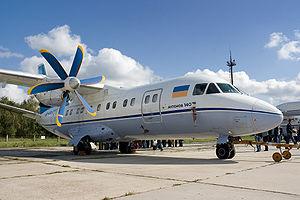
L'Antonov An-140 est un avion bi-turbopropulsé ukrainien court-courrier de la classe des ATR-42, Xian MA60 ou Iliouchine Il-114. Conçu pour remplacer les nombreux An-24 et dérivés en service dans le monde, il est produit dans son pays d'origine mais aussi en Russie et en Iran.